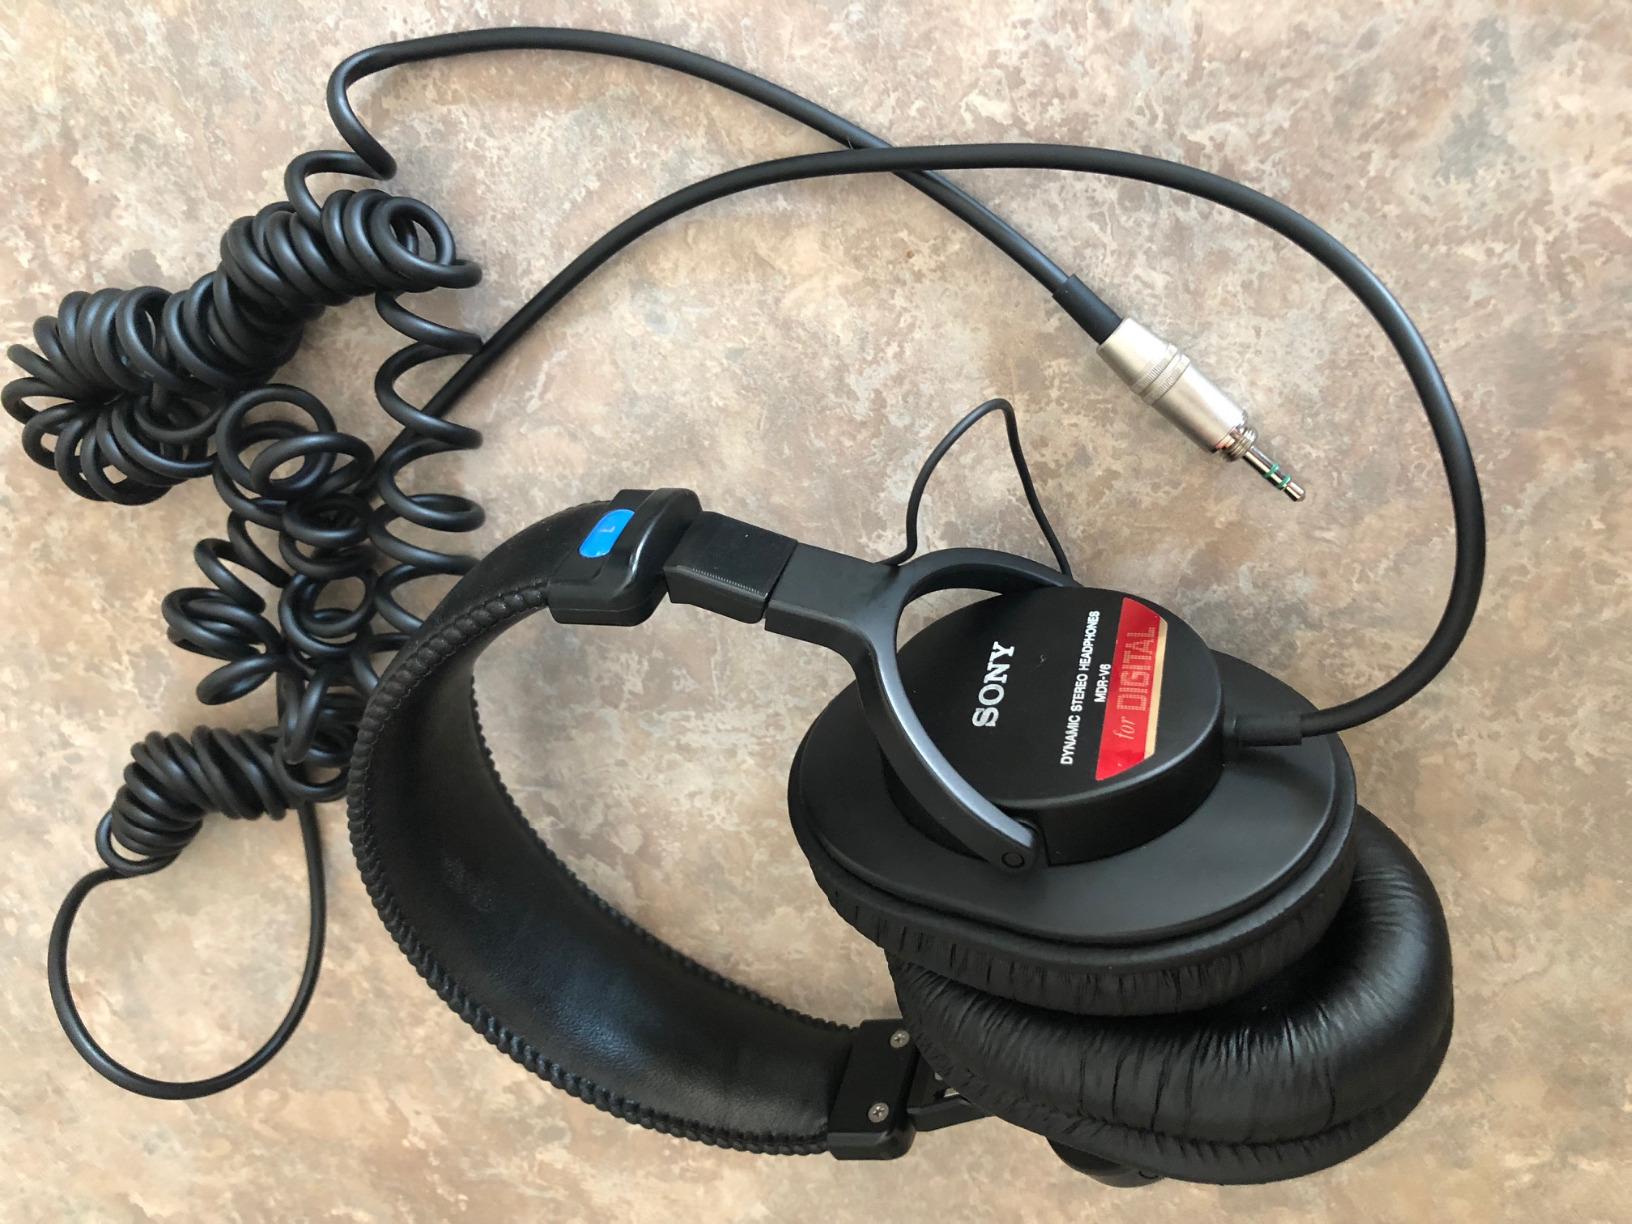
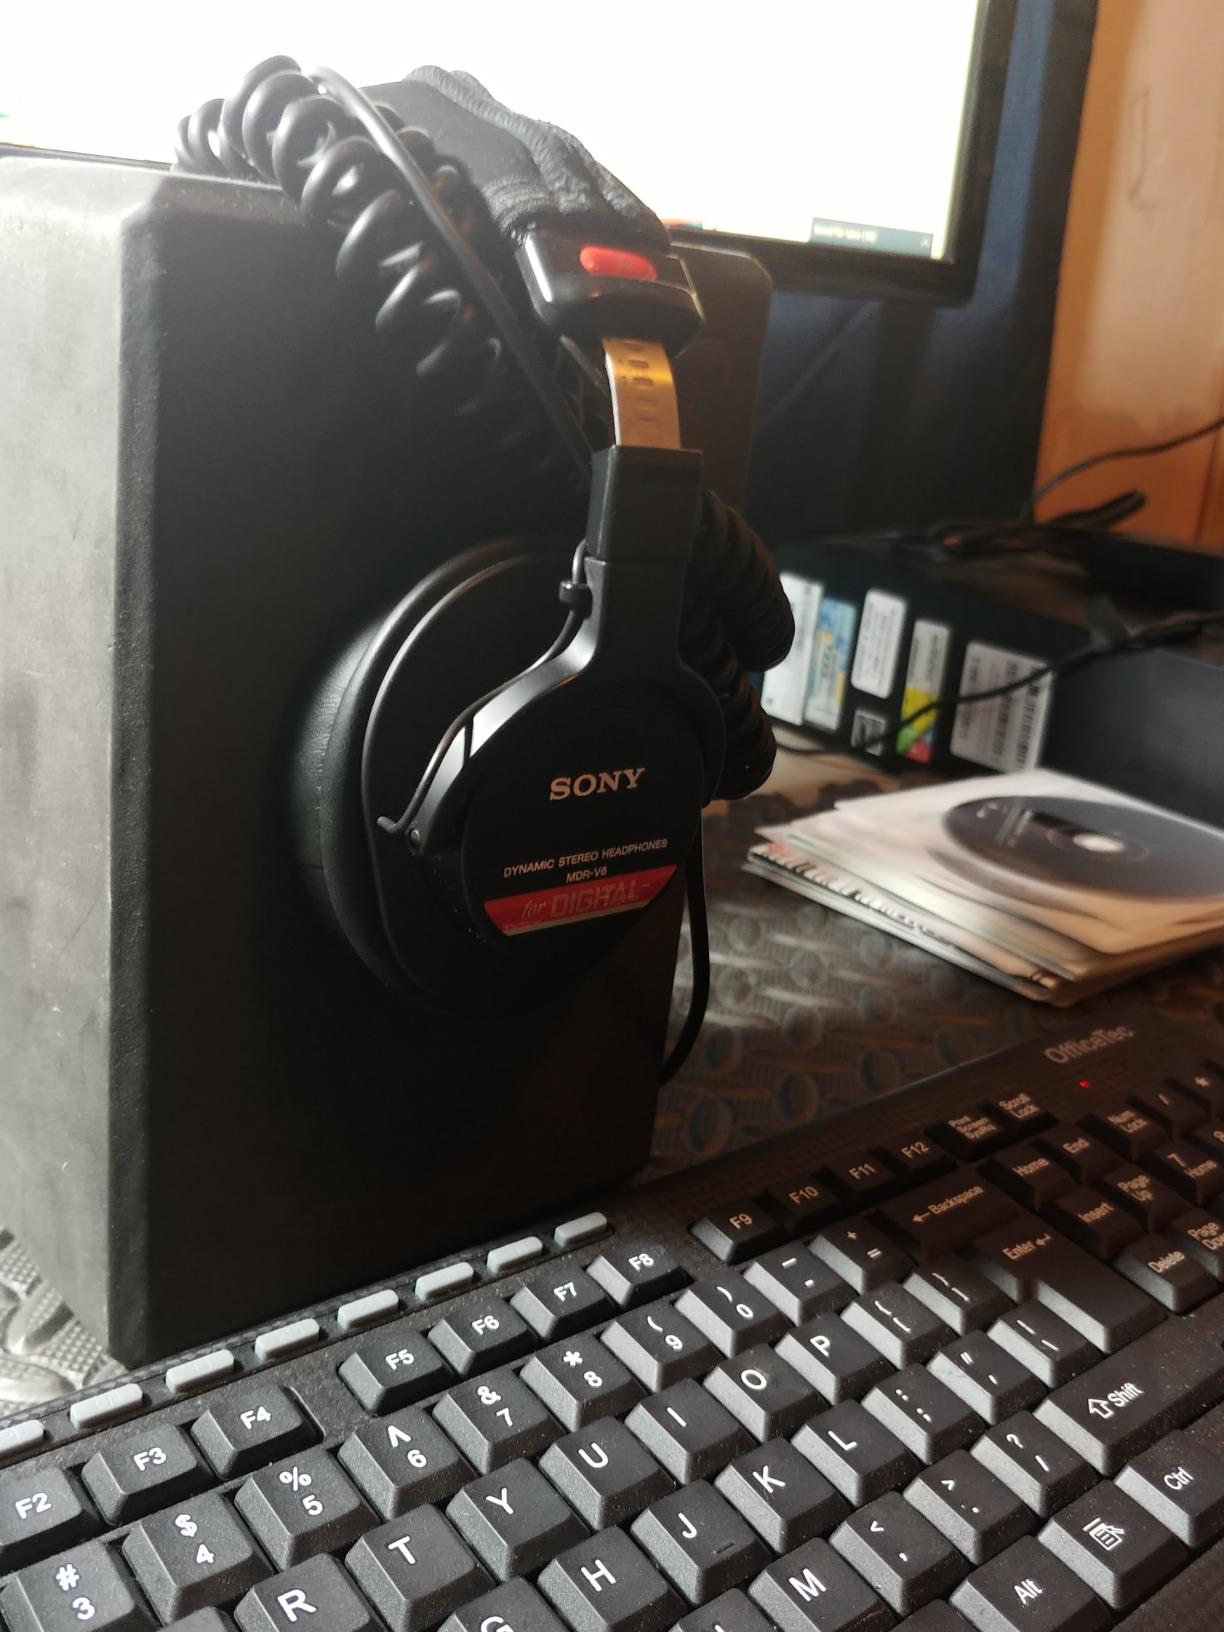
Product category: headphones
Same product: yes